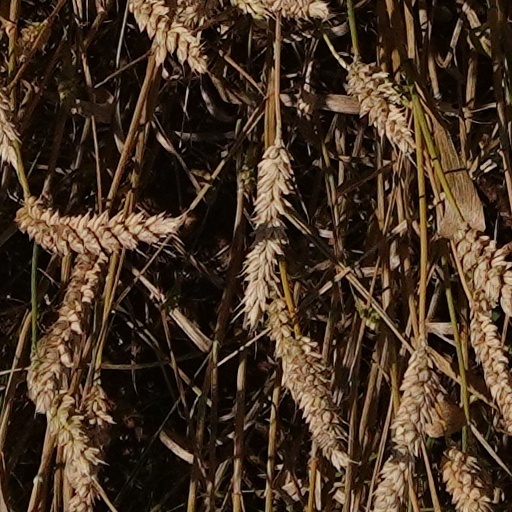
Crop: wheat